Storage pest

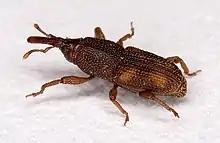
Rice weevil ("Sitophilus oryzae").

The adult rice weevil has an orange-black exoskeleton and lays up to 450 eggs in pores of the damaged grains with each hatched egg further damaging the grain from the inside. Similarly to the lesser grain borer, maturation also happens inside the grain with the matured adult rice weevil eating through the husk of the grain to get out. The life cycle is similar to that of the lesser grain borer in summer months (approximately one month) and adult weevils live up to 8 months after the experience their life cycle.